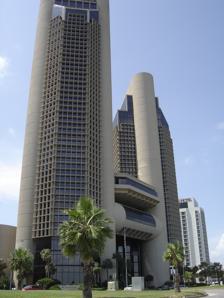
Building: One Shoreline Plaza
Country: United States of America
Year built: 1988
Skyscraper in Corpus Christi, Texas One Shoreline Plaza as seen from Shoreline Boulevard looking northwestward General information Status Completed Type business and office space Location One Shoreline Plaza Corpus Christi, Texas Construction started 1983 Completed 1988 Height Roof South tower: 125 m (410 ft) North tower: 114 m (374 ft) Technical details Floor count South tower: 28 North tower: 22 Design and construction Architect(s) Morgan Spear And Associates Boone & Associates One Shoreline Plaza in Corpus Christi, Texas overlooks Corpus Christi Bay and consists of 2 skyscrapers , north and south, south being the tallest, and the tallest building in South Texas south of San Antonio . It is the most prominent figure in the skyline of the city. Images One Shoreline Plaza and small section of North Shoreline Boulevard at night Distant view of One Shoreline Plaza from Heritage Park External links North tower [usurped] , Emporis.com South tower [usurped] , Emporis.com Parking garage [usurped] , Emporis.com v t e City of Corpus Christi Government History Timeline Mass media Education Schools Corpus Christi ISD Mary Carroll HS Richard King HS Roy Miller HS Foy H. Moody HS W. B. Ray HS Veterans Memorial HS Calallen ISD Calallen HS Flour Bluff ISD flour Bluff HS Ingleside ISD London ISD Port Aransas ISD Riviera ISD Tuloso-Midway ISD Tuloso-Midway HS West Oso ISD West Oso HS Colleges and universities Del Mar College Texas A&M University–Corpus Christi Military Naval Air Station Corpus Christi USS Corpus Christi (PF-44) USS City of Corpus Christi (SSN-705) USNS Corpus Christi Bay (T-ARVH-1) Parks and recreation Corpus Christi Bay Nueces Bay Oso Bay Parks Sports C.C. FC C.C. Hooks C.C. IceRays C.C. Rugby Football Club C.C. Tritons Tourism American Bank Center Bayfest Hans and Pat Suter Wildlife Refuge La Palmera Mirador de la Flor Museums Mustang Island One Shoreline Plaza Padre Island South Texas Botanical Gardens & Nature Center Sunrise Mall Texas State Aquarium USS Lexington (CV-16) Transportation Corpus Christi International Airport Harbor Bridge JFK Memorial Causeway Government TX 27 Nueces County United States District Court for the Southern District of Texas 27°47′57″N 97°23′30″W / 27.7993°N 97.3918°W / 27.7993; -97.3918 This article about a building or structure in Texas is a stub . You can help Wikipedia by expanding it . v t e